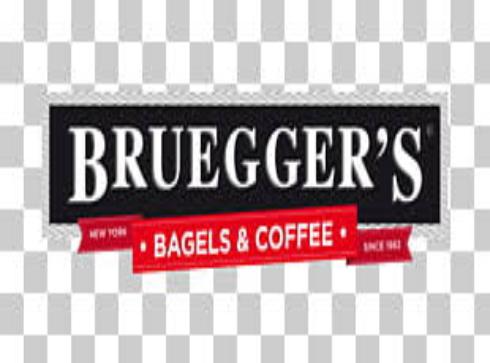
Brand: Bruegger's
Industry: Food